Kente cloth

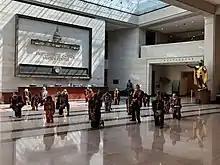
Congressional Democrats wearing kente cloth, June 2020.

"Ahwepan" refers to a simple design of warp stripes, created using plain weave and a single pair of heddles. The designs and motifs in kente cloth are traditionally abstract, but some weavers also include words, numbers and symbols in their work. Example messages include "adweneasa", which translates as 'I've exhausted my skills', is a highly decorated type of kente with weft-based patterns woven into every available block of plain weave. Because of the intricate patterns, "adweneasa" cloth requires three heddles to weave.